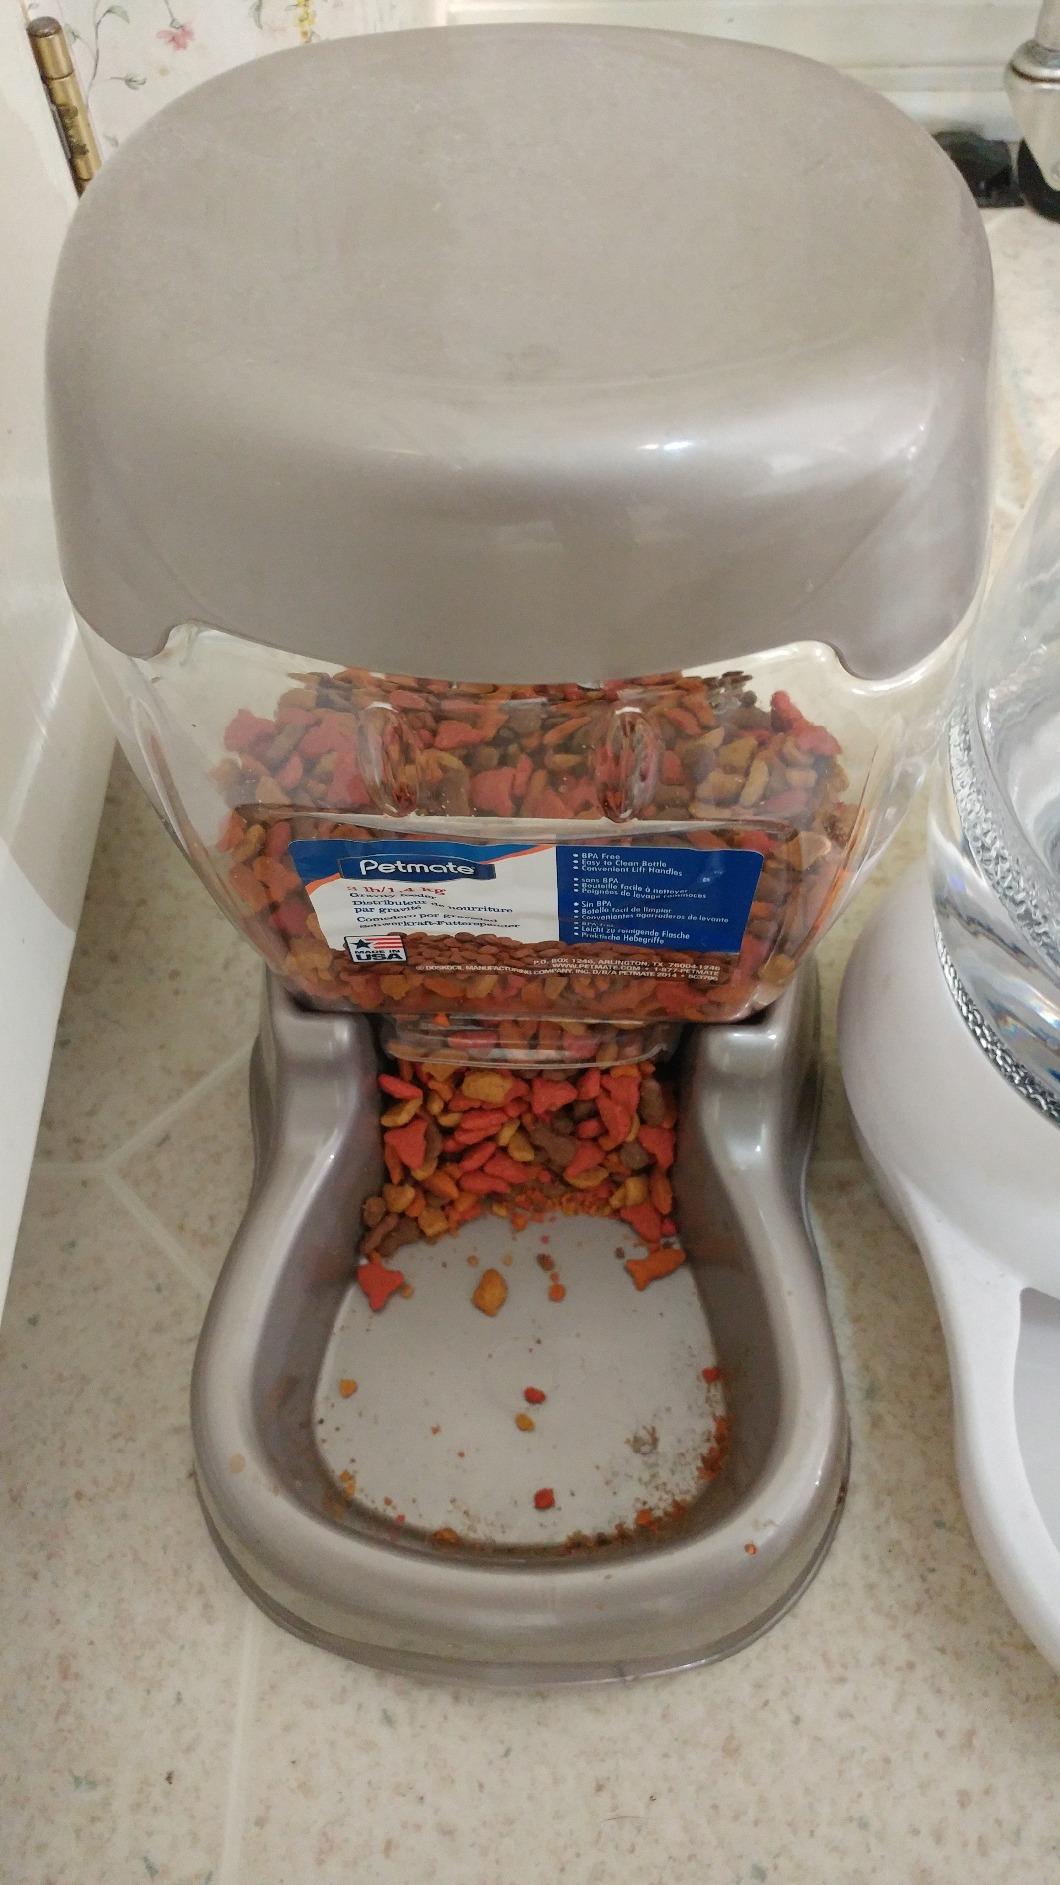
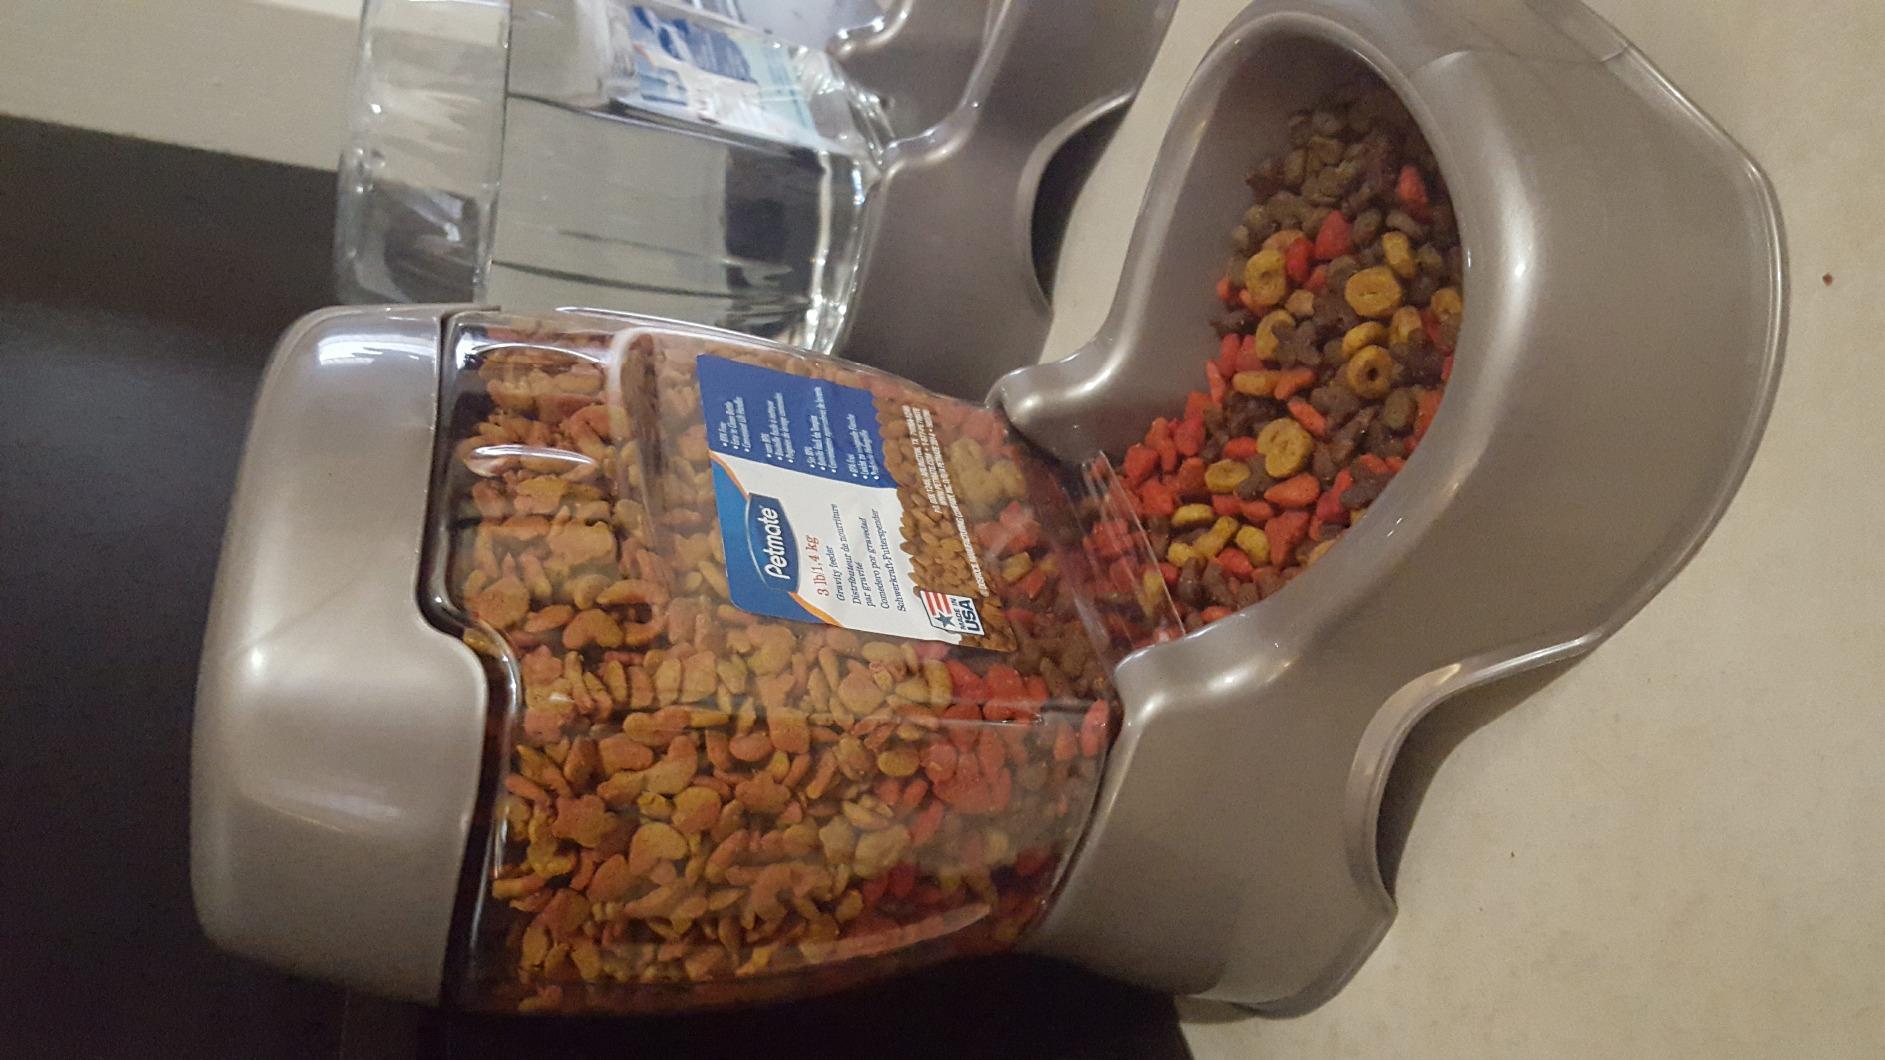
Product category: items_feeder
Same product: yes